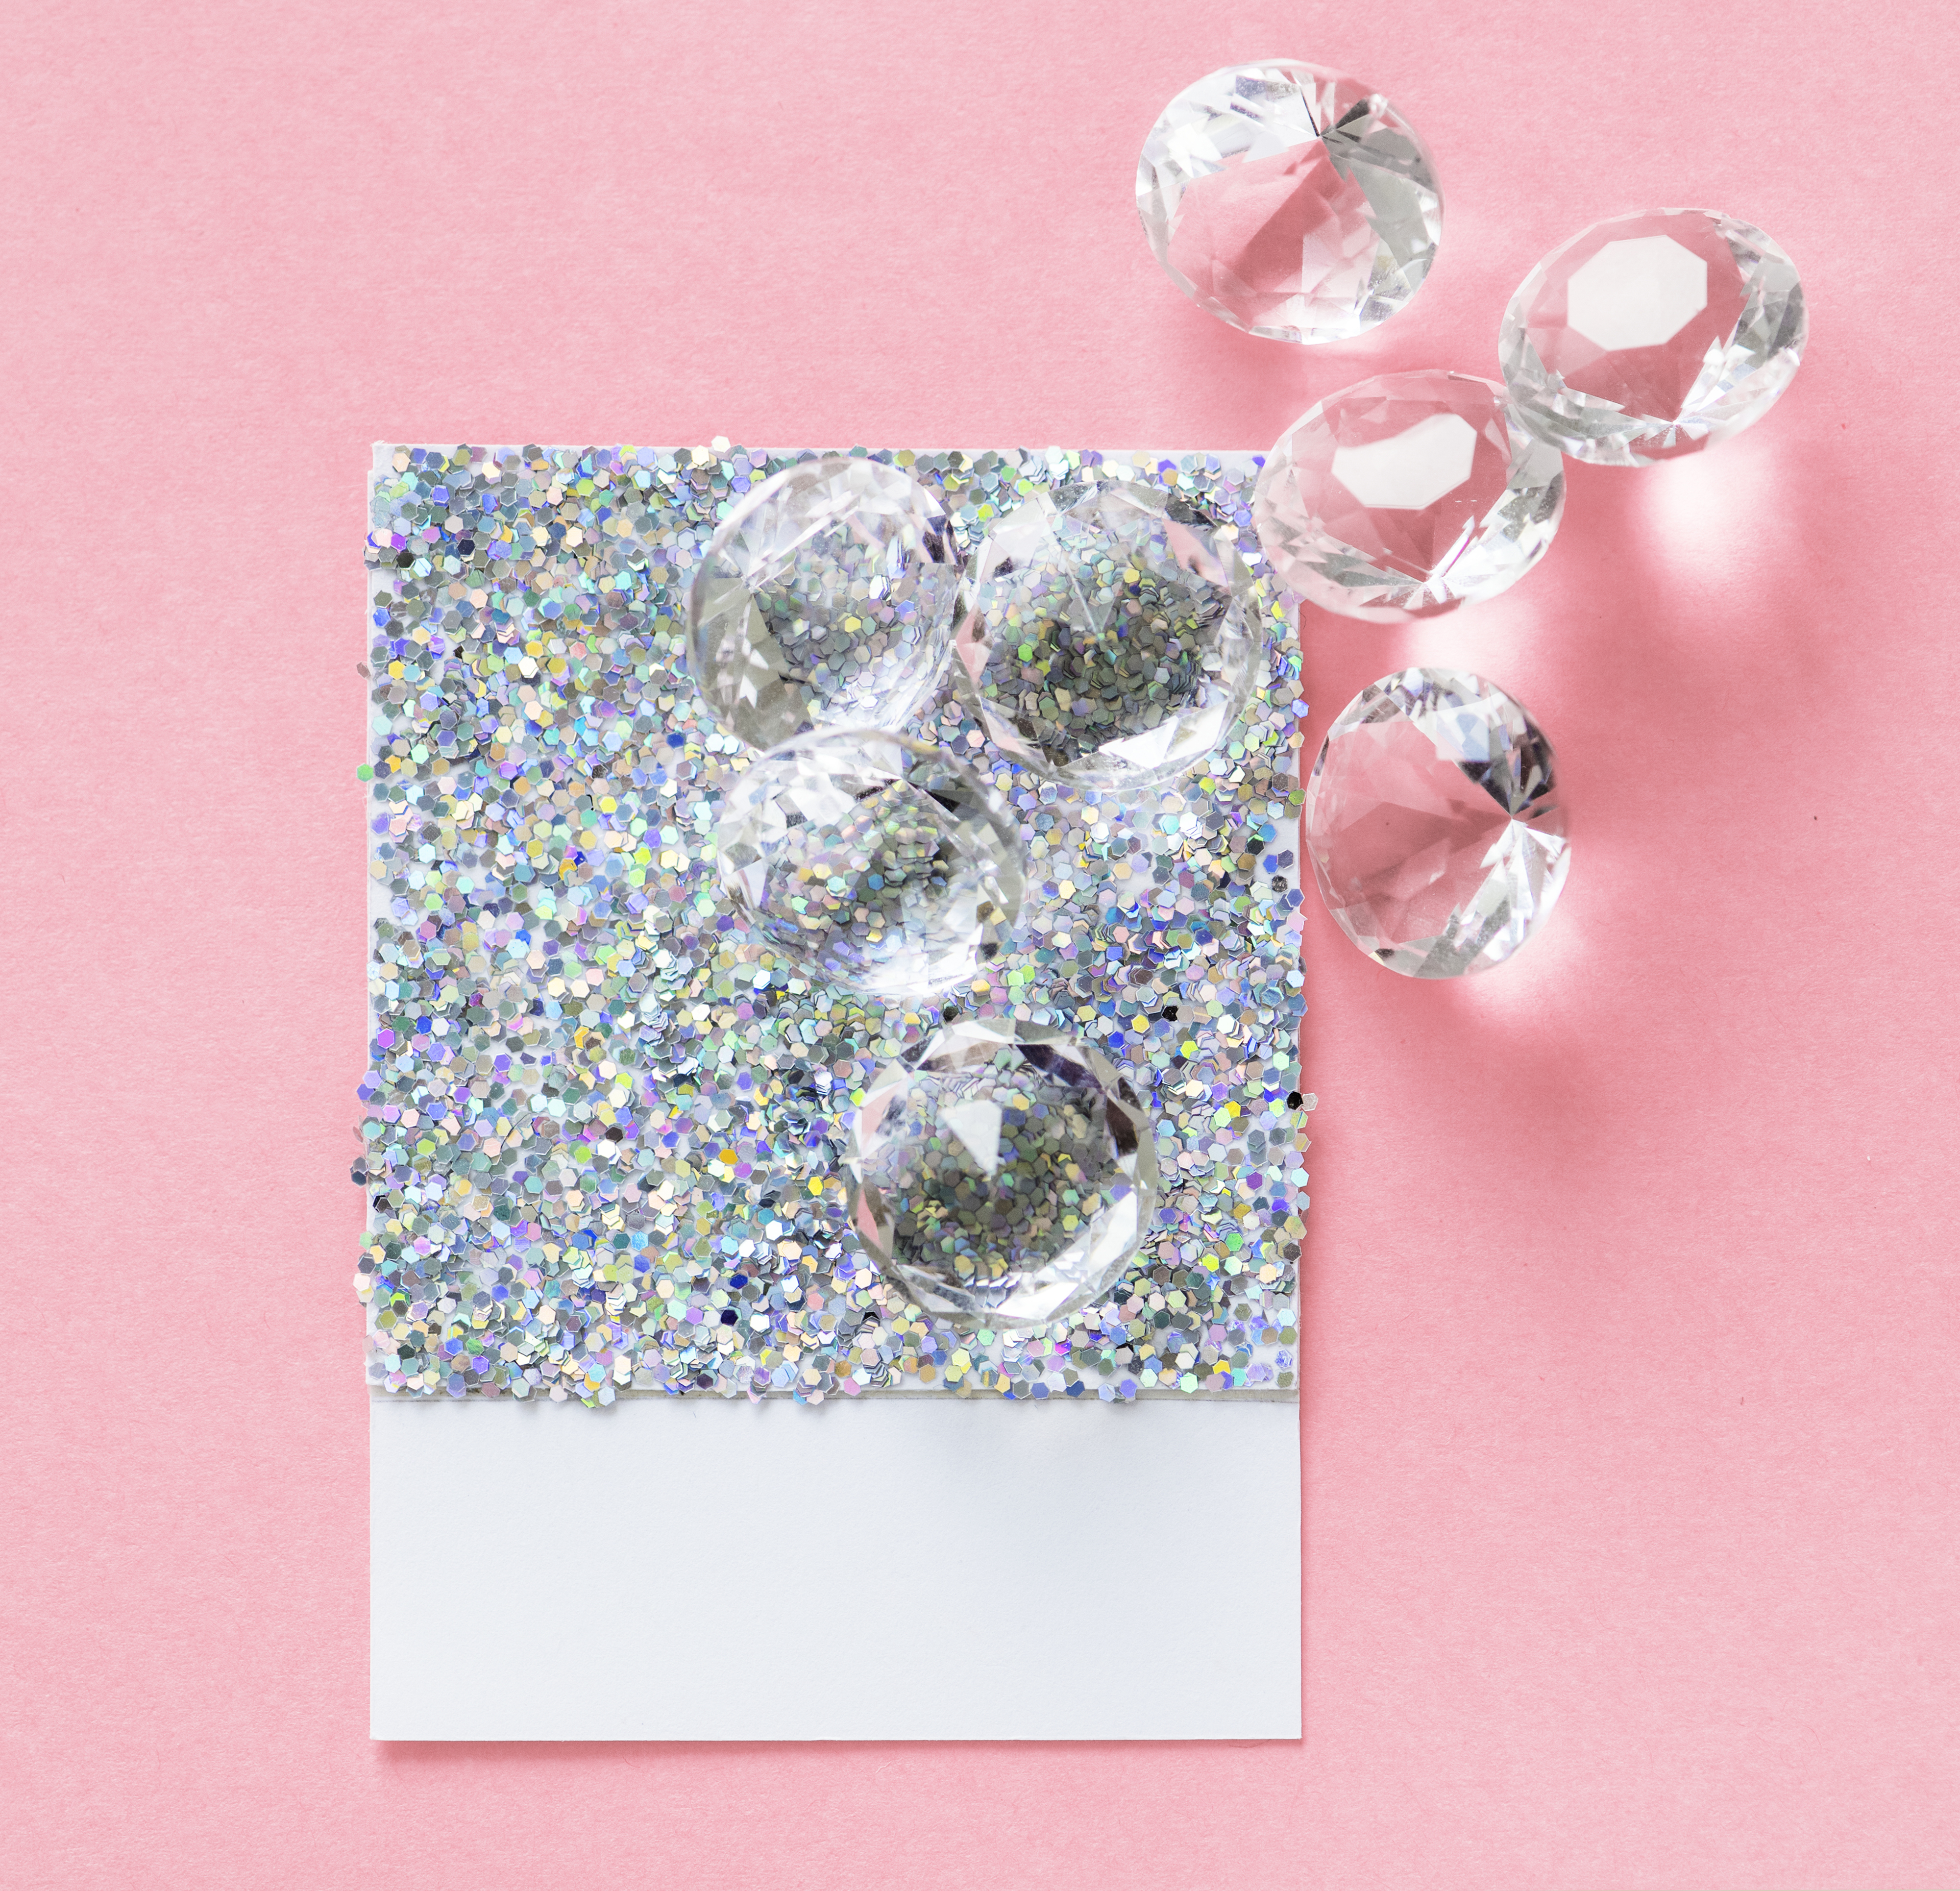
abstract, background, carat, card, colorful, confetti, craft, crystal, decoration, decorative, design, design space, diamond, disco, effect, festive, gem, gemstone, glamour, glass, glitter, glittery, glow, glowing, jewel, jewelry, luxury, macro, metallic, ornament, paper, pastel, pattern, pink, precious, retro, sequin, shimmer, shine, shiny, silver, sparkling, sparkly, textile, texture, textured, transparent, wallpaper, white, font, fashion accessory, jewellery, body jewelry, ear, illustration